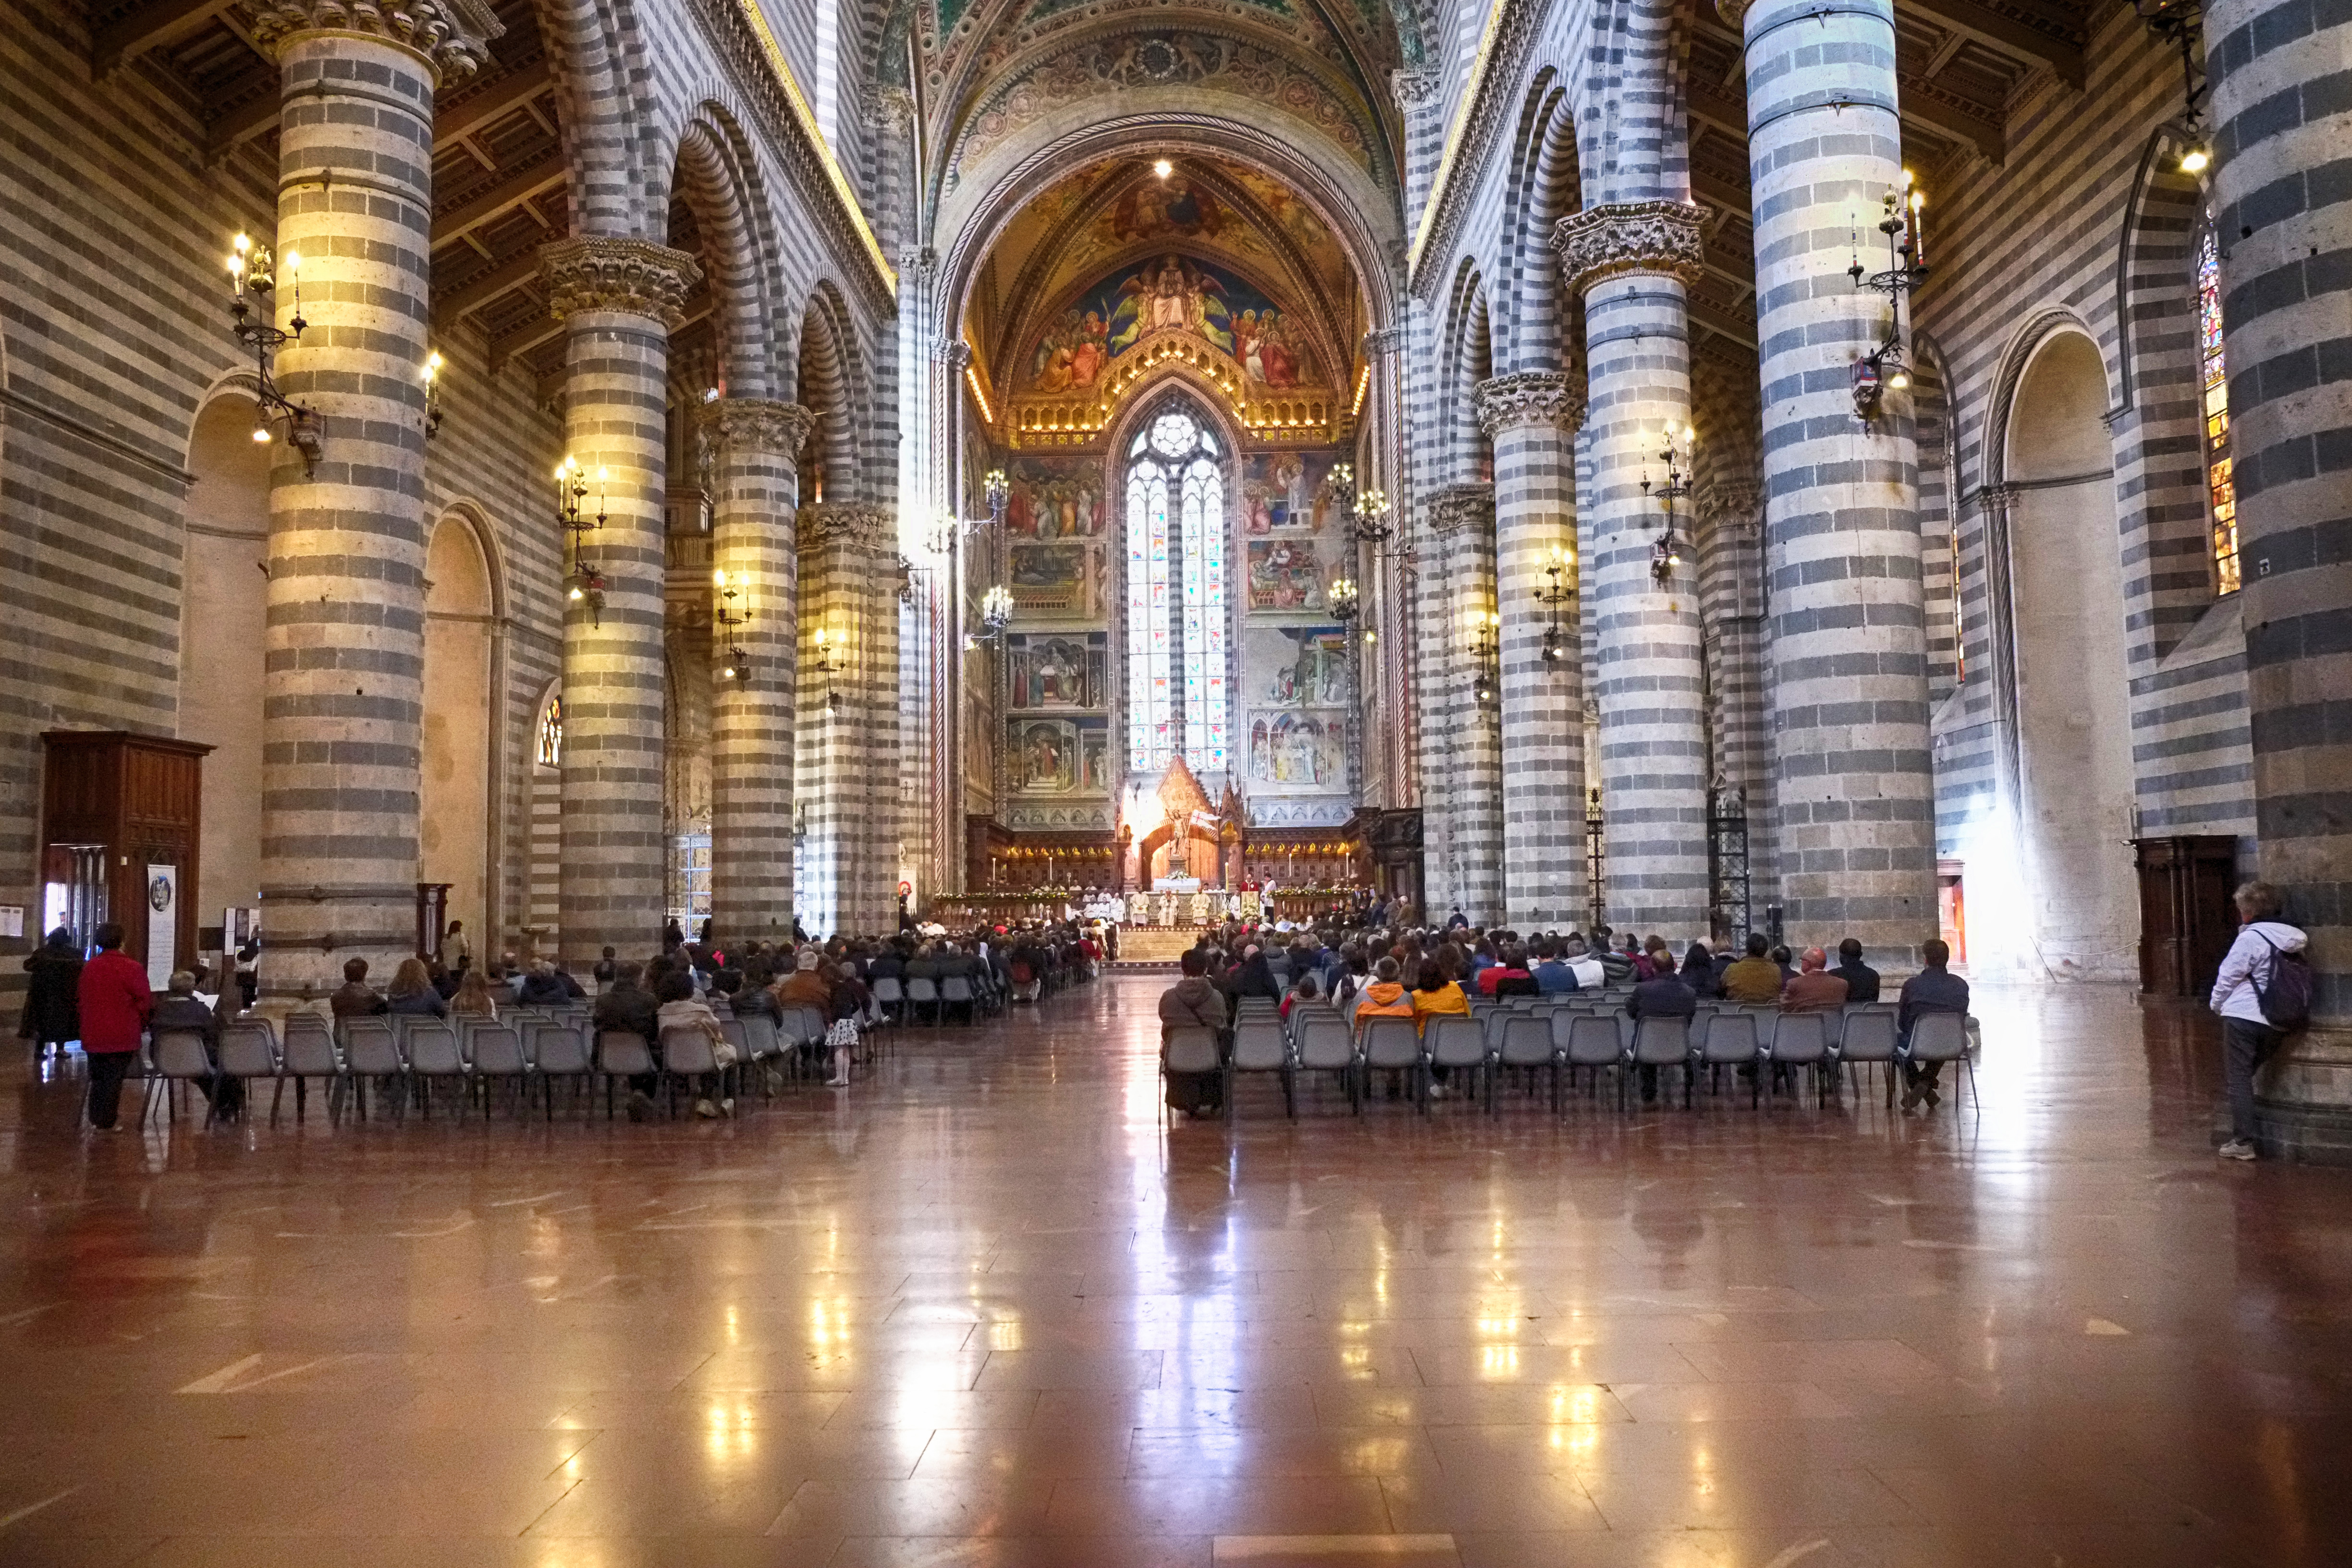
building, palace, italy, church, cathedral, chapel, place of worship, aisle, basilica, fuji, fujix, fujixe1, e1, orvieto